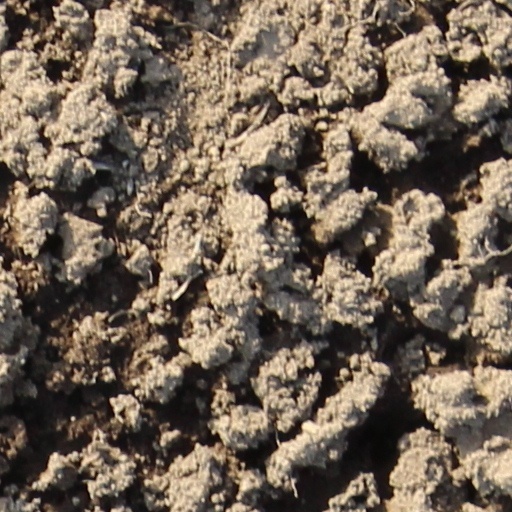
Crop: wheat